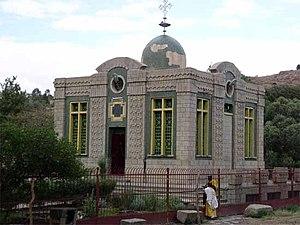
Cet article répertorie certaines des plus anciennes églises du monde. Dans la plupart des cas, les bâtiments listés ici ont été reconstruits en plusieurs fois et seulement des fragments de l'édifice original ont survécu. Ces églises subsistantes, c'est-à-dire pas réduites à leur existence archéologique ou à l'état de ruines, ont abrité les premières communautés chrétiennes de l'Antiquité. Les dates sont approximatives et correspondent aux premières célébrations de messes connues. Selon l'Encyclopédie catholique, la célébration de la Cène, à Jérusalem, a été la « première église chrétienne », au sens étymologique du terme. Cet article ne recense que les édifices au sens d'églises avec un é minuscule.
En Éthiopie, plusieurs religions sont pratiquées. Selon le recensement de 2007, d'après Fox News, les chrétiens représenteraient 43,5 %e la population, répartis entre orthodoxes monophysites, protestants et catholiques. L'orthodoxie serait dominante en milieu urbain d'après le recensement de 2007.